J. Herbert Frank

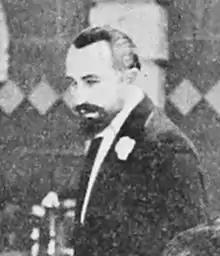
Frank in "Dodging A Million", 1918

J. Herbert Frank (May 12, 1885 – March 7, 1926) was an American actor of the silent era and on stage. He appeared in more than 50 films between 1914 and 1924. He was sometimes billed as Herbert Frank. Frank was born in Manhattan, New York City.